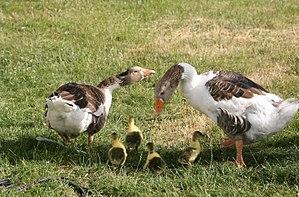
L'oie de Scanie est une race d'oie domestique originaire de Scanie en Suède.